Les Ballets Persans

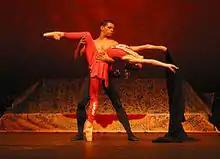
Ballet of Femme. A signature work of Les Ballets Persans. Choreography by Nima Kiann. Stockholm Concert Hall. 2003

Les Ballets Persans repertoire is limited to new or already existing choreographic creations of neo-classical and contemporary ballets that have a distinct connection to the Iranian heritage in terms of music, story, folklore and literature. It strives to become a platform for exploring the ties between artistic creativity and dramatic social issues such as war, dislocation, exile, and artistic suppression. The company repertoire does not include any work of the international classical ballet repertoire. Works are having a unified theme: pieces are often one act, and always sought to express a single theme throughout the piece.